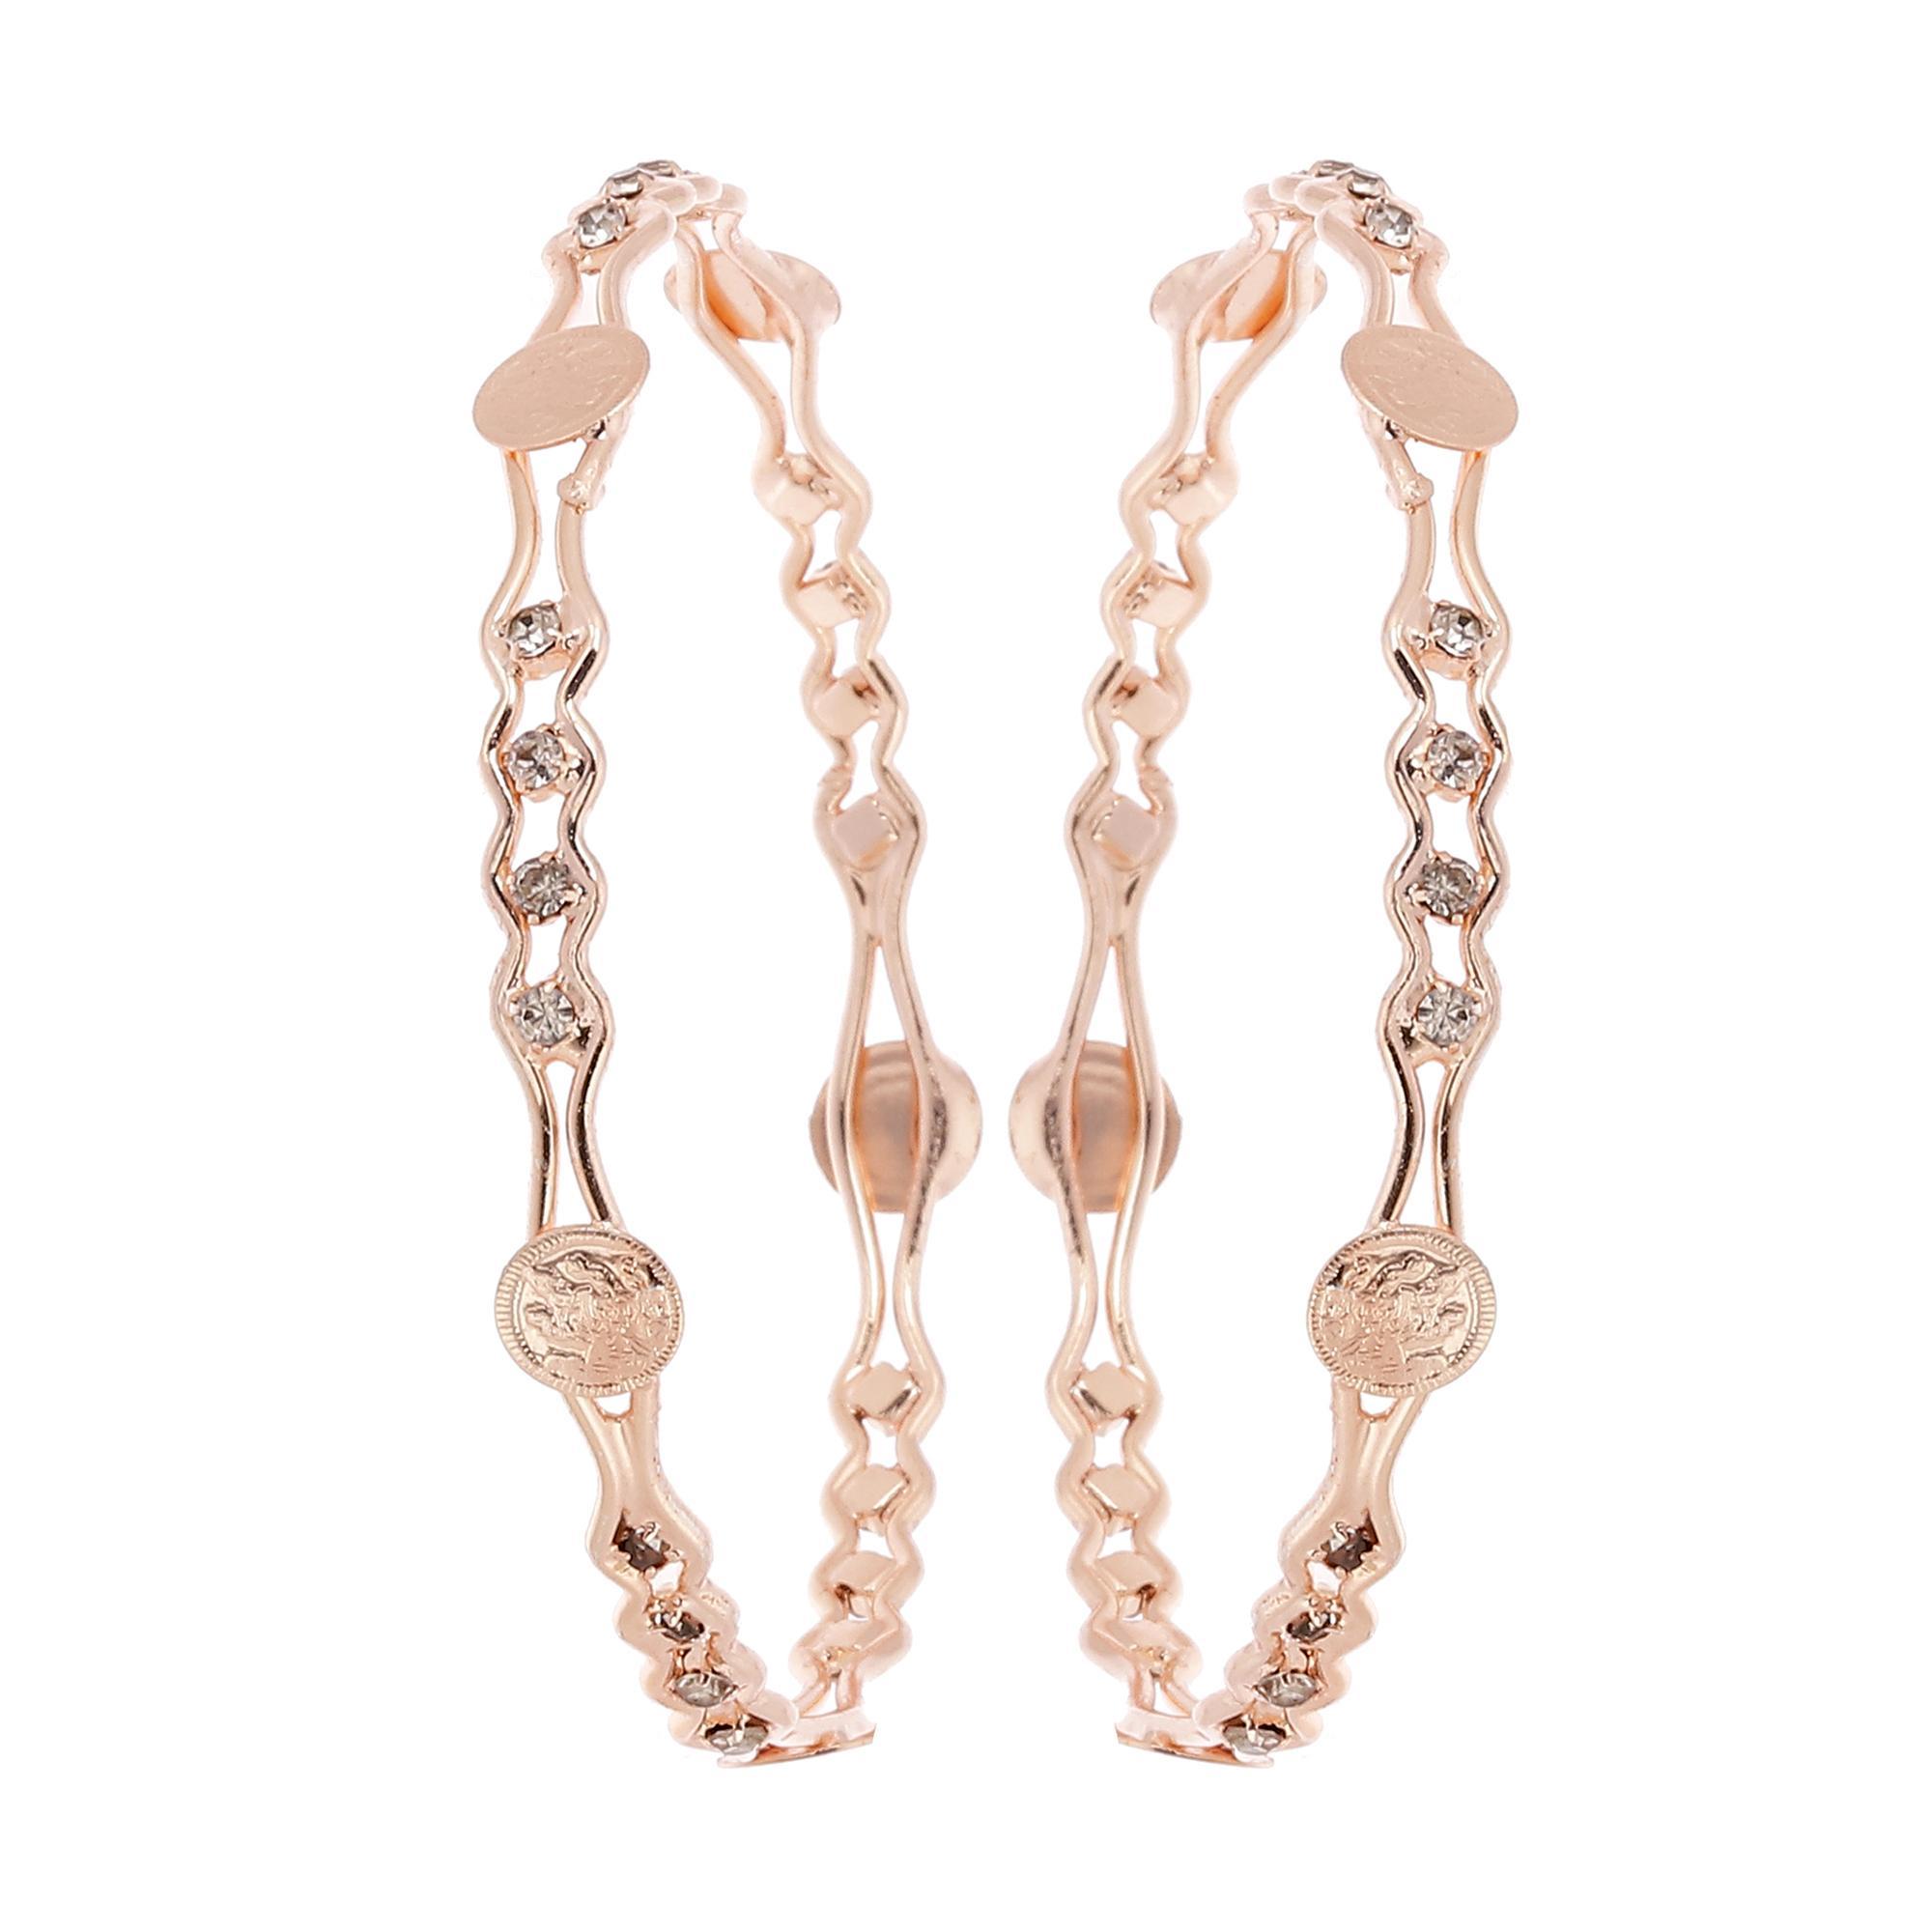
ZENEME Rose Gold-Plated White American Diamond studded Temple Coin Bangles Set Of 2
Type: Bangles
Brand: Zeneme
Price: Rs. 179
 Be a trendsetter and embrace yourself with the wide collection of zeneme. Jewelry has its own place in our hearts. It is every woman’s best friend and more. Since a decade 2011 and with vision of fulfilling every womans desire to look radiant with the unique collection of jewellery which is not just a tradition, it is a form of lifestyle. Zeneme has consistently ensured that it spreads happiness with its masterpieces not just in india but across the globe. Must-have, daily-wear elegant american diamond studs and cuffs from the house of zeneme even perfect for all other special occasions.Disclaimer:Wipe your jewellery with a soft cloth after every use. Always store your jewellery in a flat box to avoid accidental scratches. Keep sprays and perfumes away from your jewellery. Do not soak your jewellery in water. Clean your jewellery using a soft brush, dipped in jewellery cleaning solution only.
Features: Bangles,Bangle,Handcrafted Designer Fashion Bangles,Emblish Design Bangles
Included: Set Of 2 Bangles